1904 Tacoma Tigers season

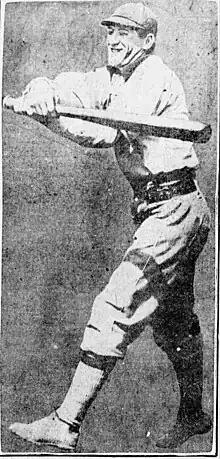
Truck Eagan

The 1904 Tacoma team was led by an infield that included shortstop Truck Eagan. Eagan, a San Francisco native, played for Sacramento from 1901 to 1903. In 1904, he led the PCL with 24 home runs, nearly double the home run count of the runner up. He also led the team, and ranked third in the PCL, with a .311 batting average in 736 at bats. He also had 49 doubles, six triples, and a .492 slugging percentage.